1945 NFL Championship Game

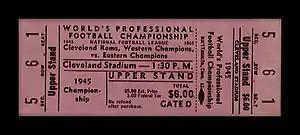
Upper deck ticket for the 1945 "World's Professional Football Championship" game held in Cleveland. Printed ahead of the game, these tickets included neither the date or the name of the Eastern Conference opponent.

In the third quarter, the Rams increased their lead to 15–7 when Jim Gillette scored on a 44-yard touchdown reception, but this time the extra point was missed.